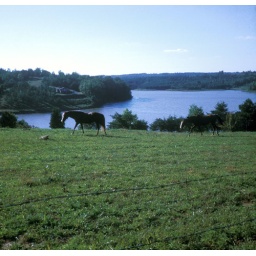
November 1967Horses in the pasture soon after the lake was built.